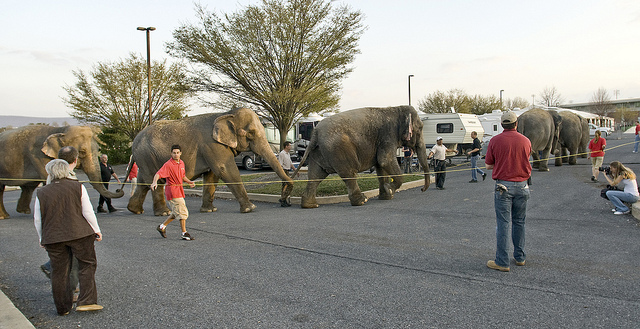
user: Given an image and a question. Answer the question in a short answer. Question: What type of elephants are these? Short Answer:
assistant: african